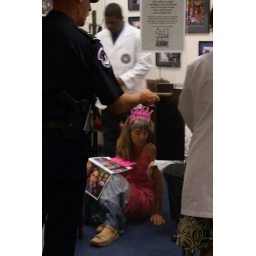
Leslie on floor in Senator Leiberman's office